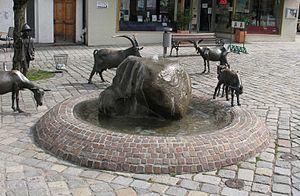
Immenstadt est une ville allemande de Bavière située dans la circonscription de la Souabe.
Willi Tannheimer est un sculpteur allemand.